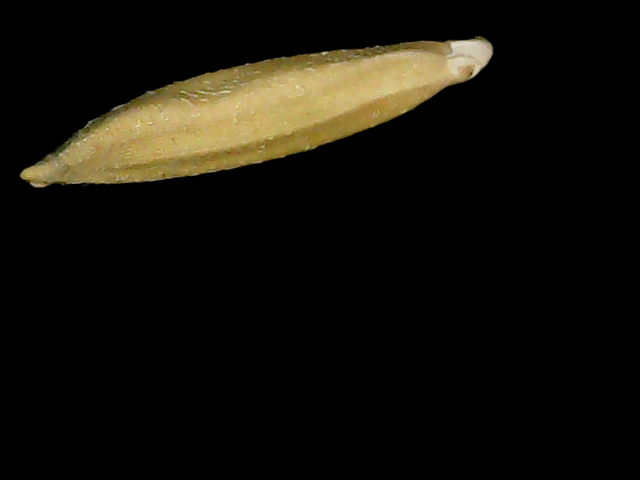
Rice variety: Binadhan07